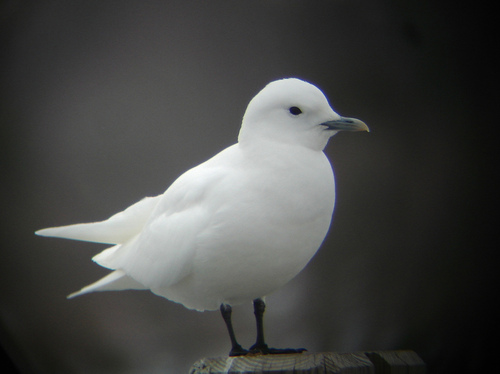
this bird is white all over, with black tarsus, foot, and a grey bill.
this bird has black tarsuses and feet, a short, curved, gray bill, and a white crown.
this bird has white overall body color including its eyering with a black pointy bill.
this is a fully white feathered bird with a long beak that curves downwards.
bird with long beak curved at the tip, with black eye , tarsus and feet, and gray beak with its remaining body covered in white
this bird has beautiful white feathers covering its entire body and wings.
this small bird is completely white in color with a small, curved beak, small, black feet and tarsus.
this bird is solid white, except for its dark black tarsus and feet, and its short, curved, brown bill.
the body of the bird is a vibrant snow white, and the feet of the bird are black.
this distinctive white feathered bird has a slightly curved gray beak, black eyes and black feet which starkly contrast with the white feathers.
Species: Ivory Gull